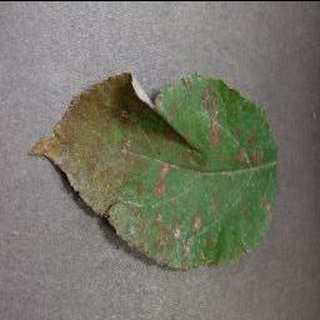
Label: apple_cedar_apple_rust